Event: Nepal Earthquake
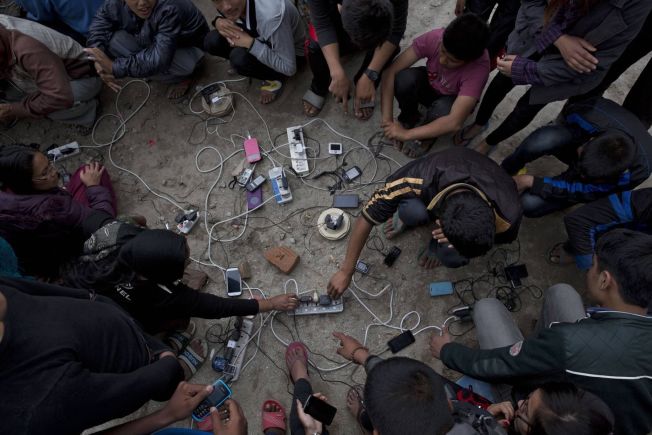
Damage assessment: no_damage